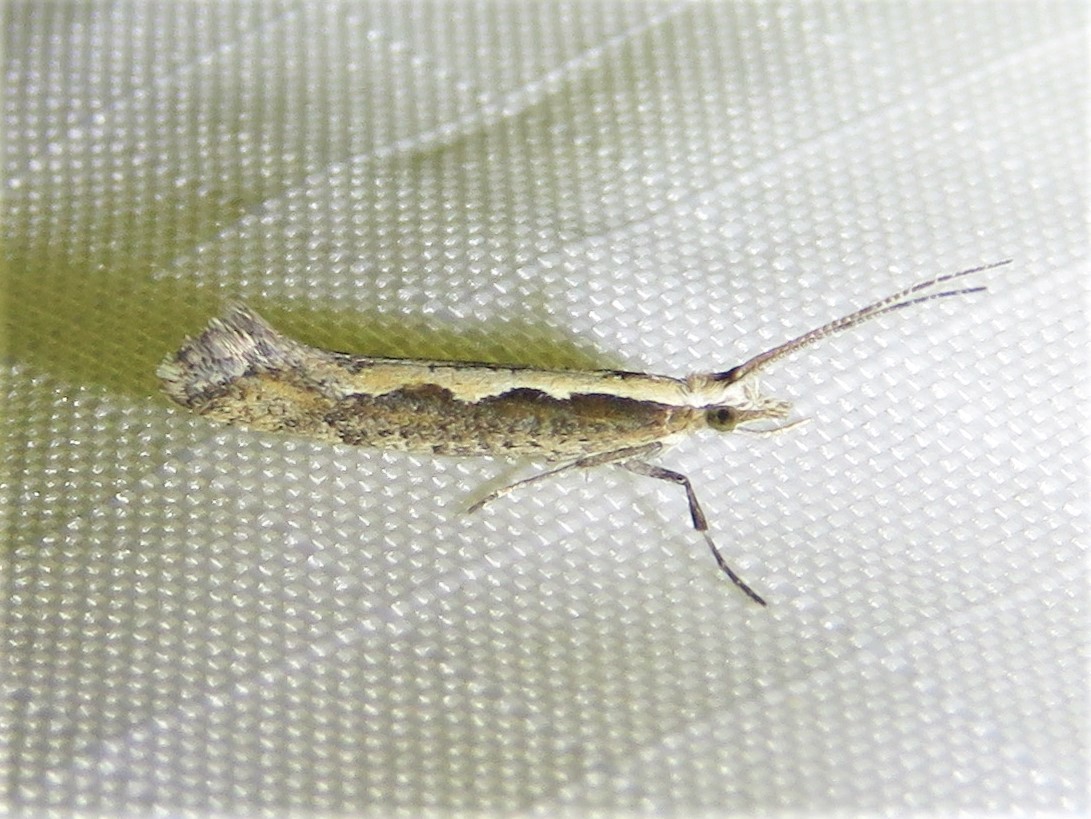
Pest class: diamondback_moth